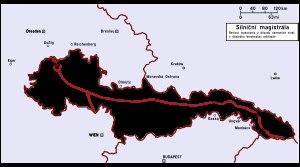
Le réseau autoroutier tchèque n'est plus séparé en deux catégories depuis que la catégorie des rychlostní silnice a été abolie le 31 décembre 2015.